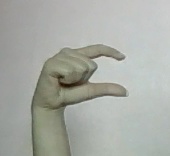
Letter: dal